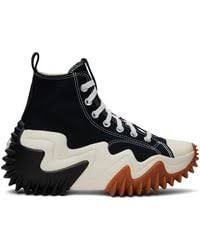
Label: Sneaker